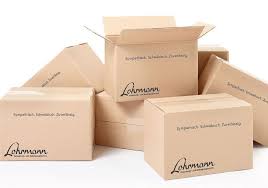
Label: cardboard